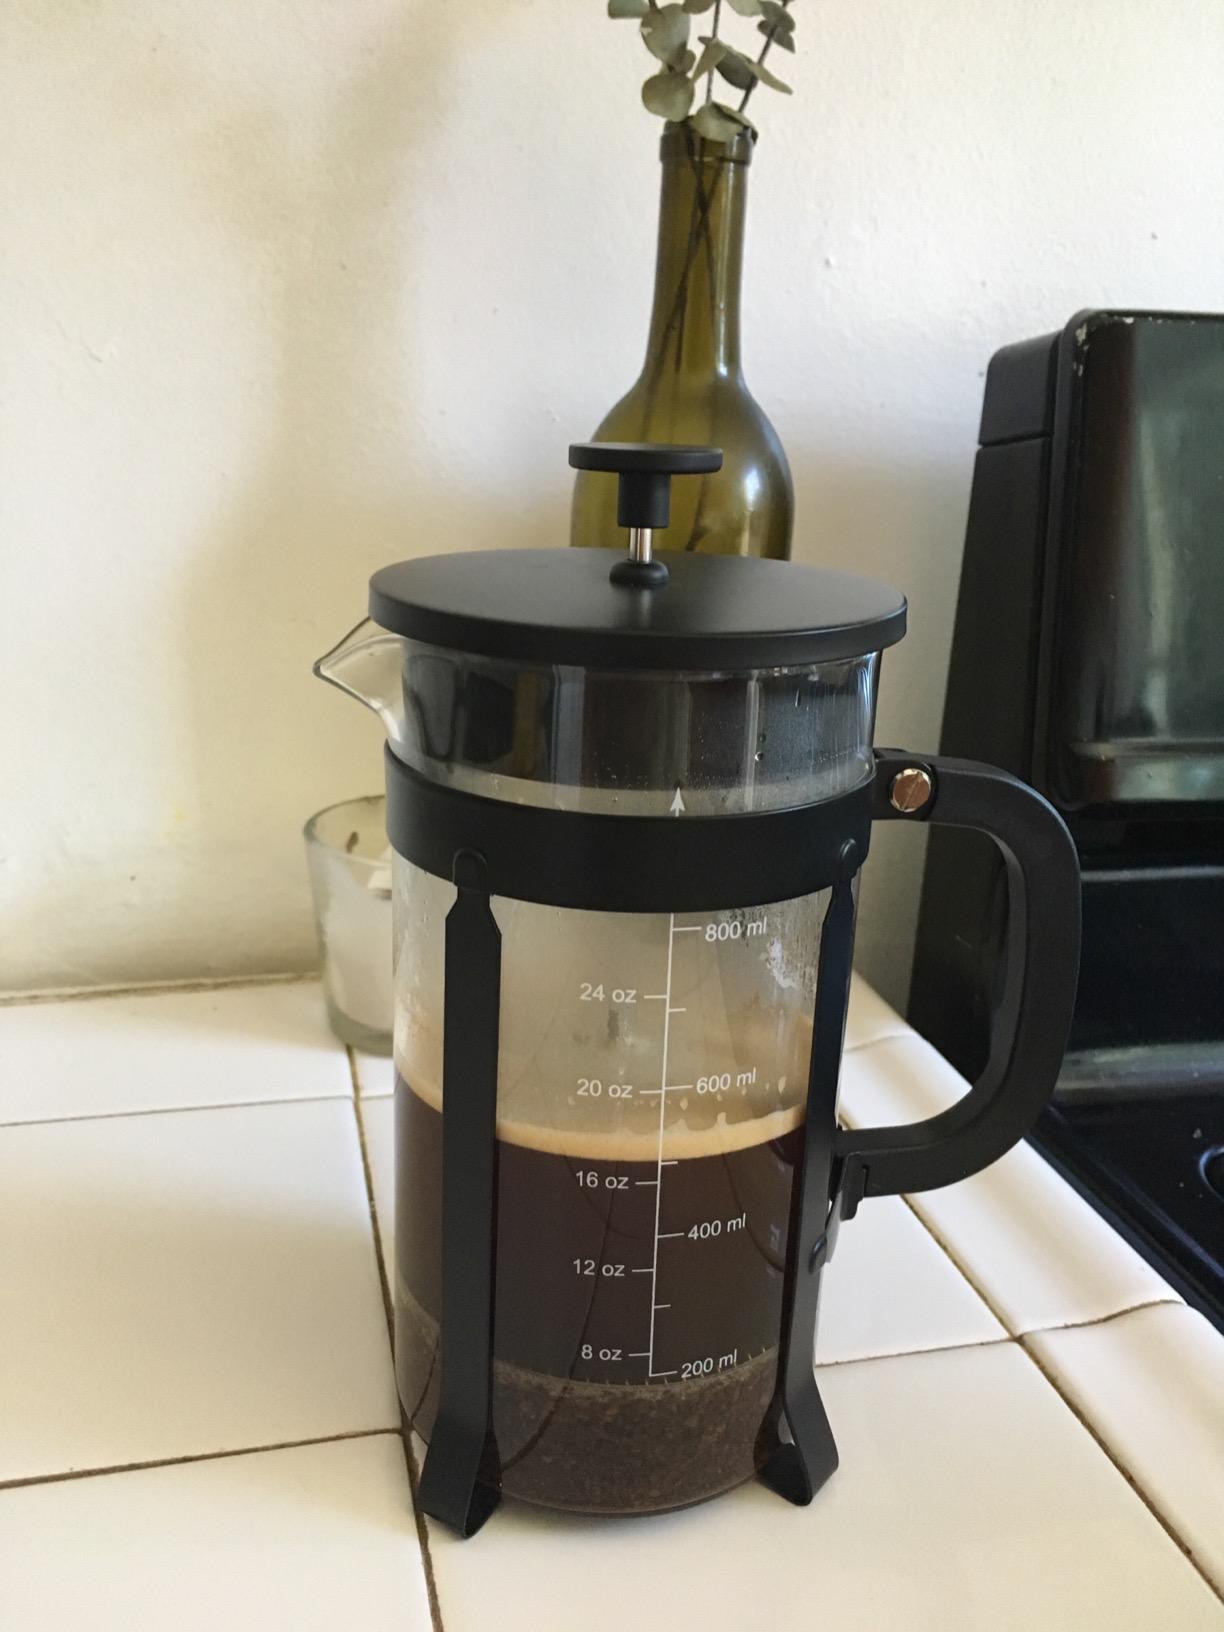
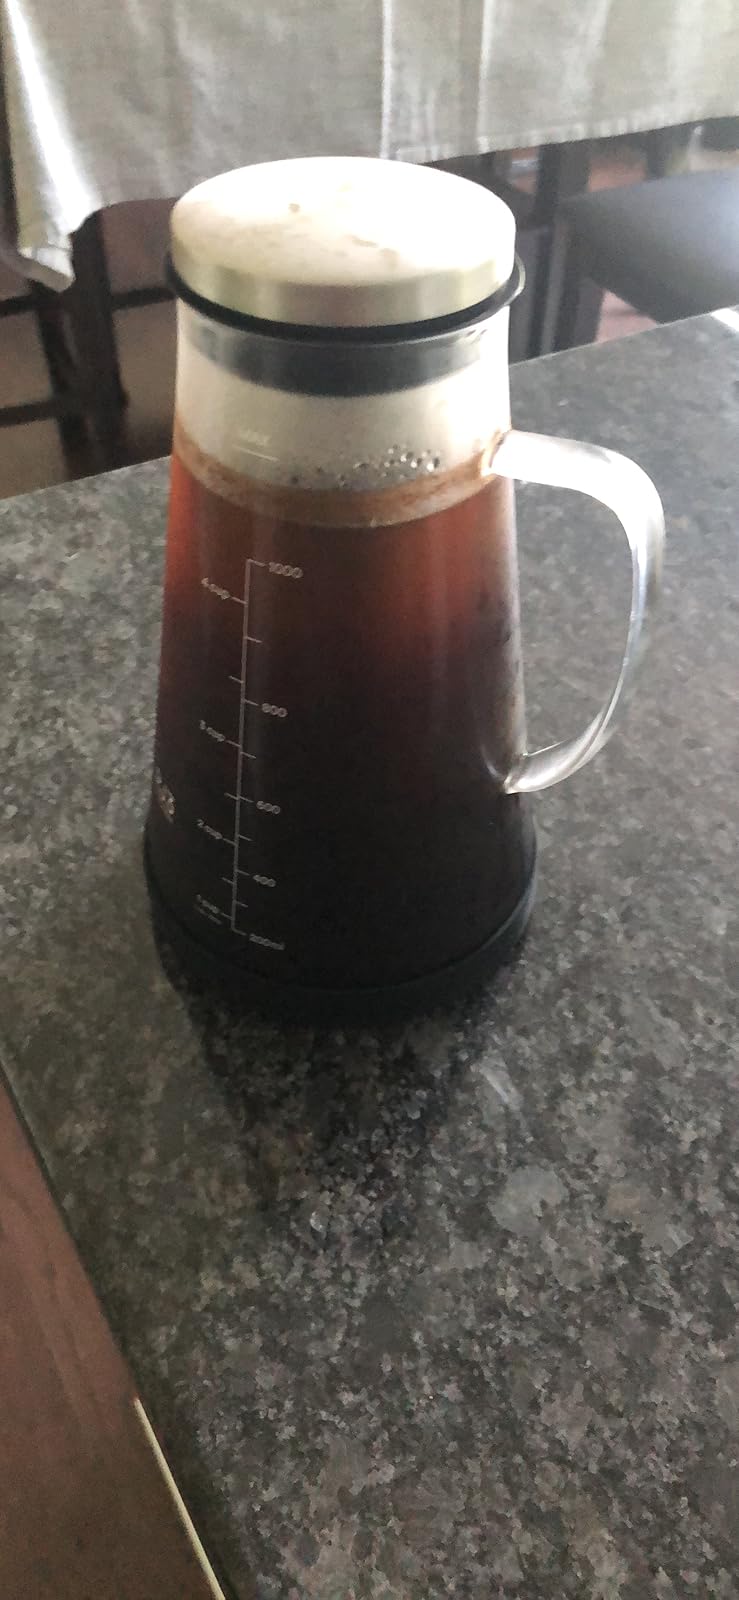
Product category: items_tea
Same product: no